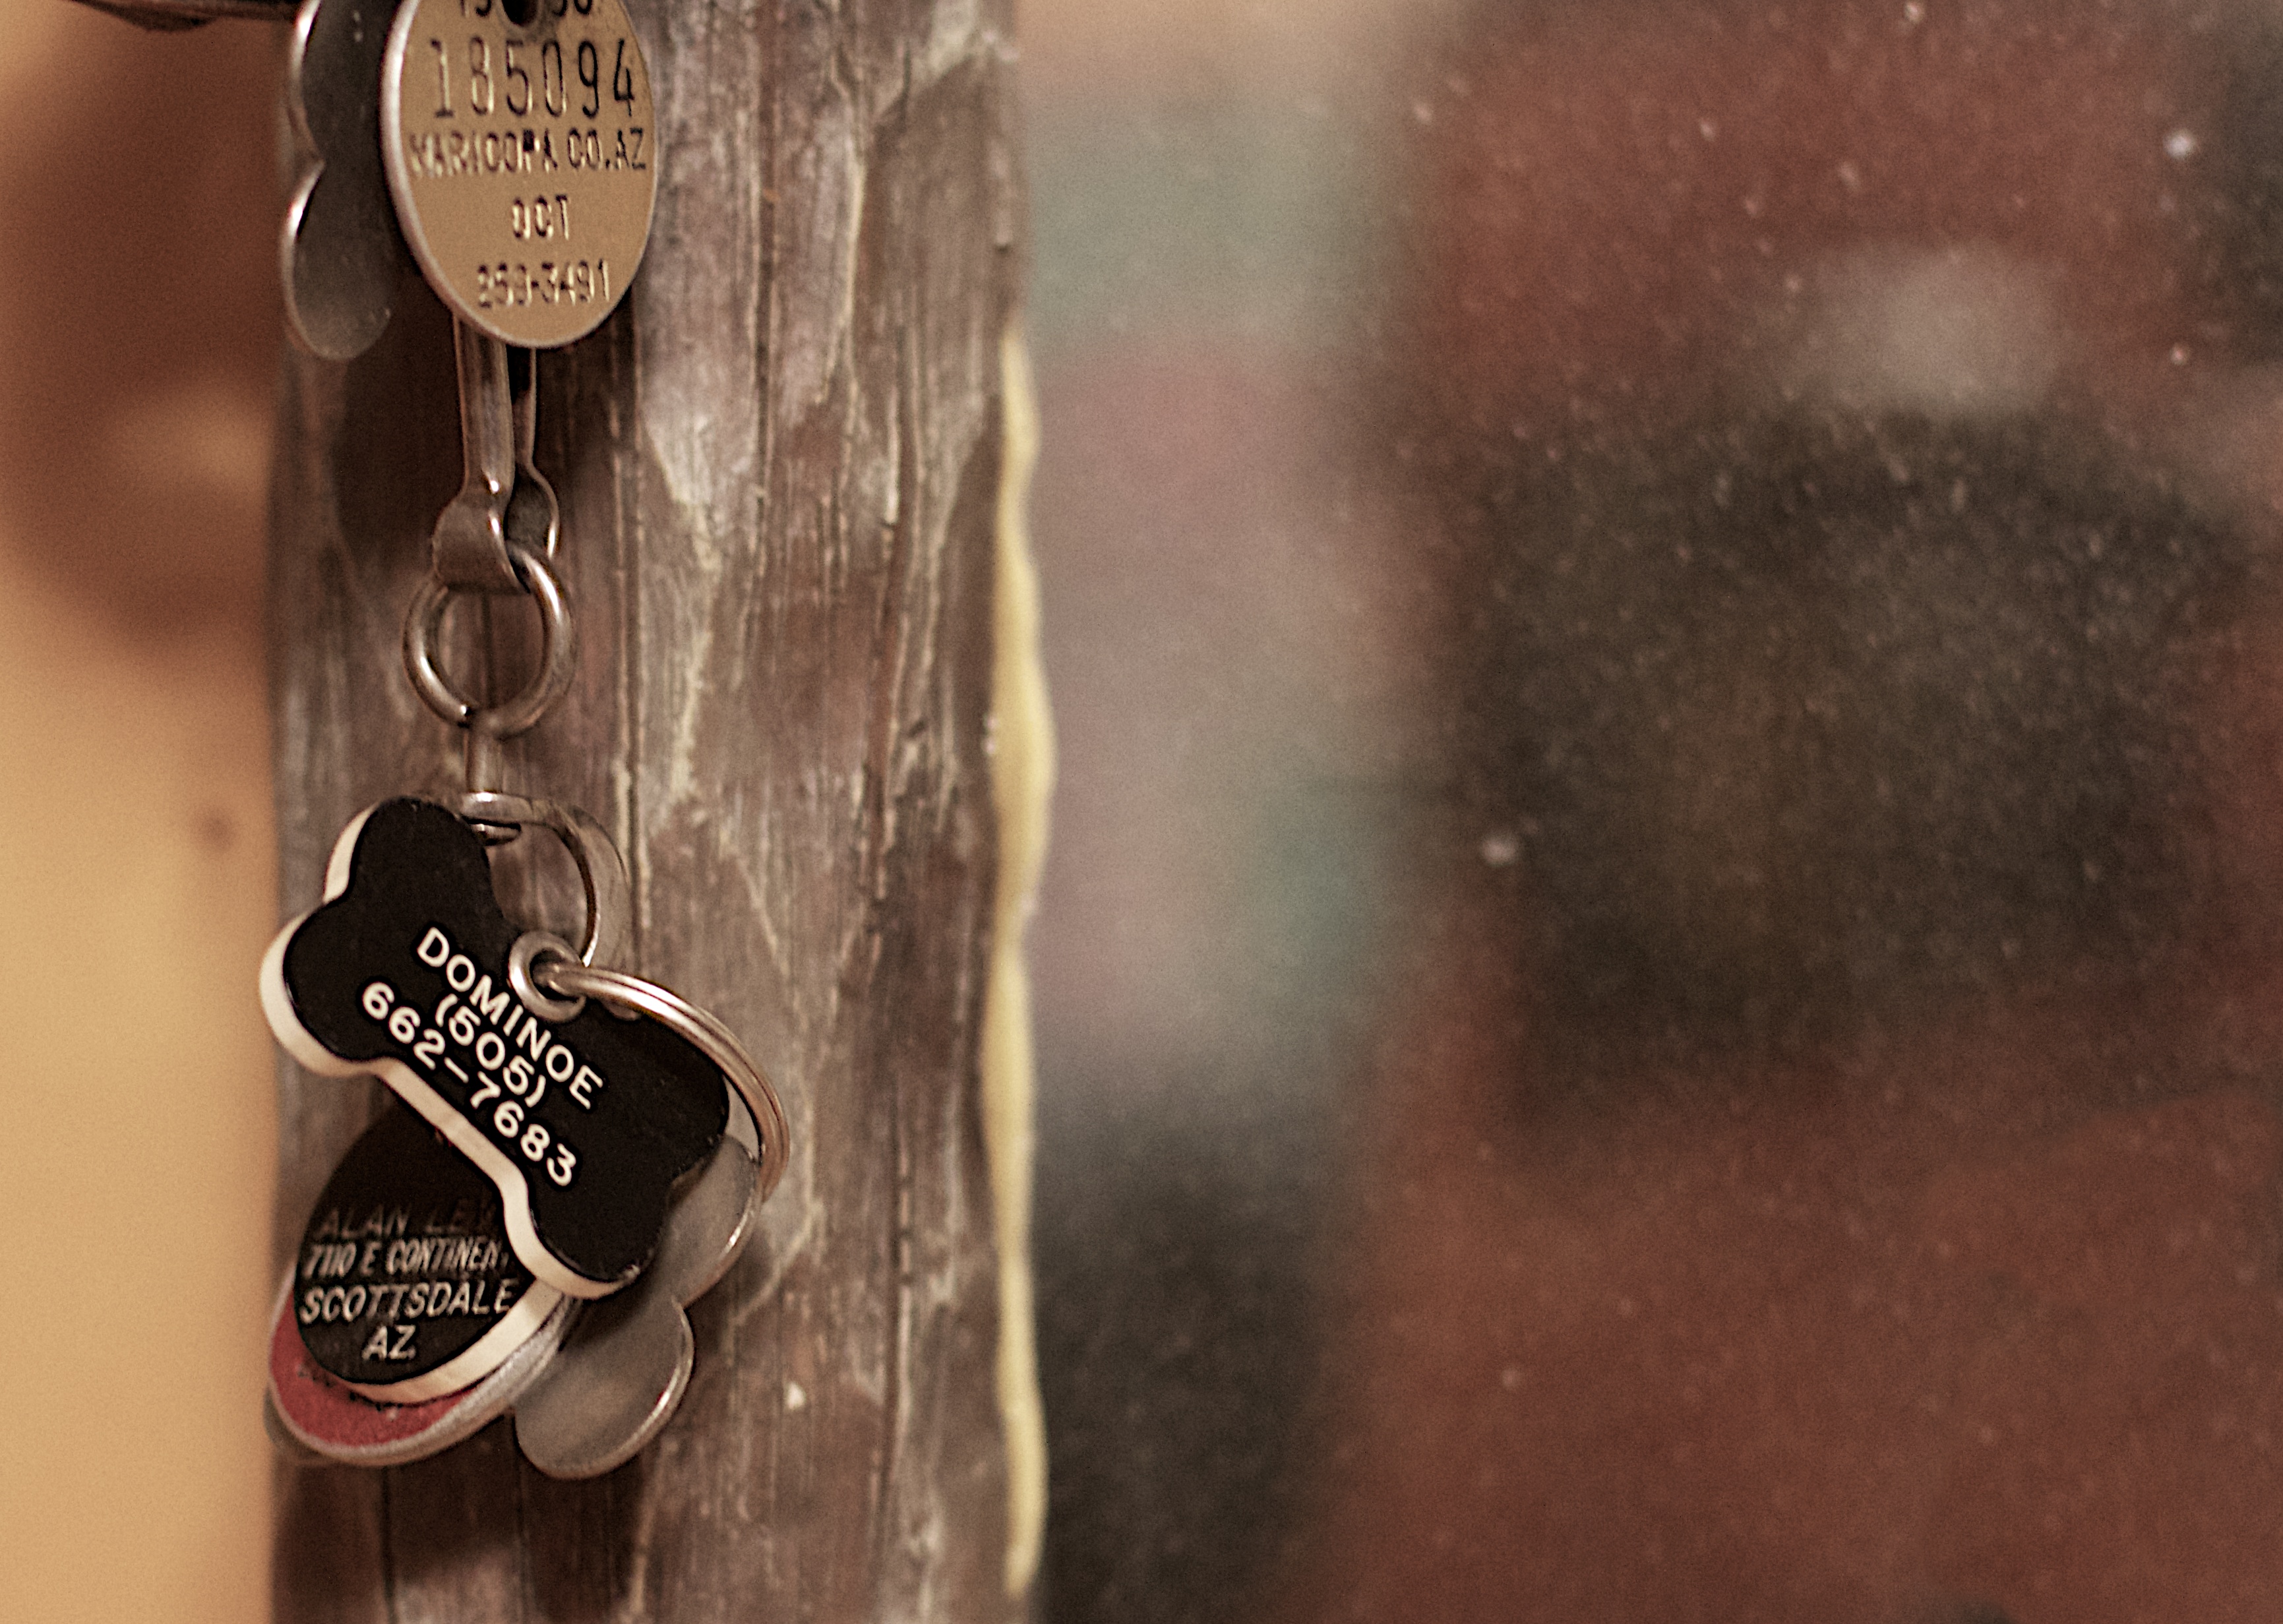
hand, wood, close up, dominoe, macro photography